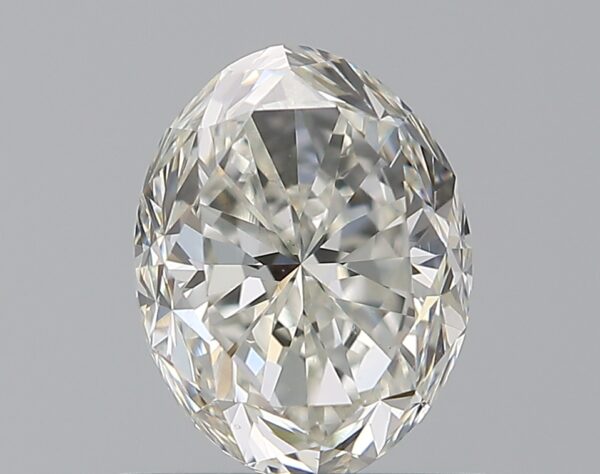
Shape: oval
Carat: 1
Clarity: VS1
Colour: I
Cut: FG
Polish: EX
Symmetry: VG
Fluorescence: N
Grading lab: GIA
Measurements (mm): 6.87 x 5.29 x 3.81